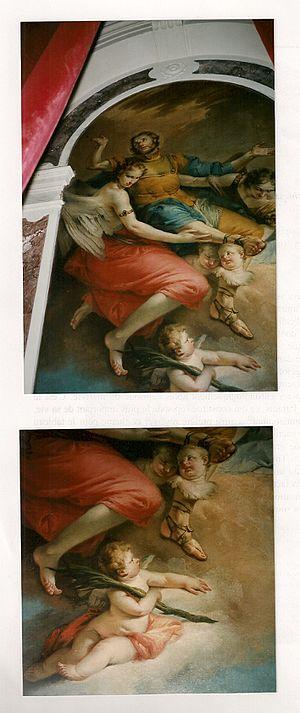
Francesco Zugno, né vers 1709 à Venise où il est mort en 1787, est un peintre italien du XVIIIᵉ siècle.